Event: Nepal Earthquake
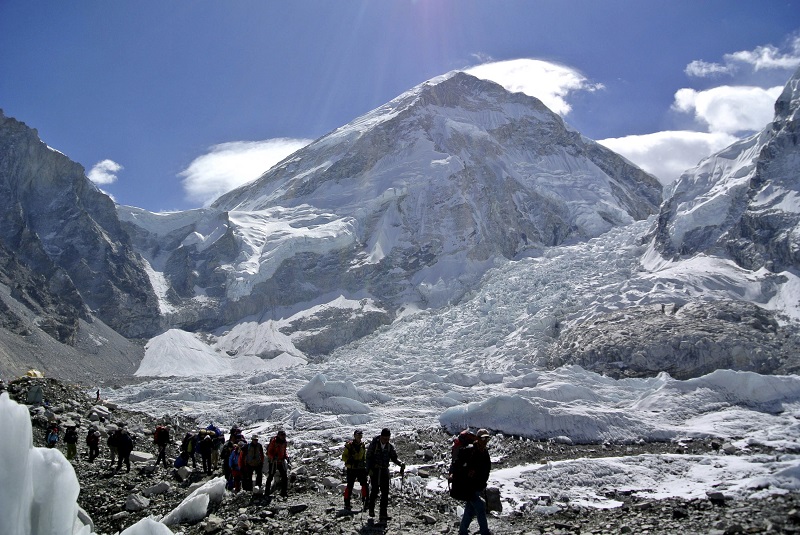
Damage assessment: no_damage